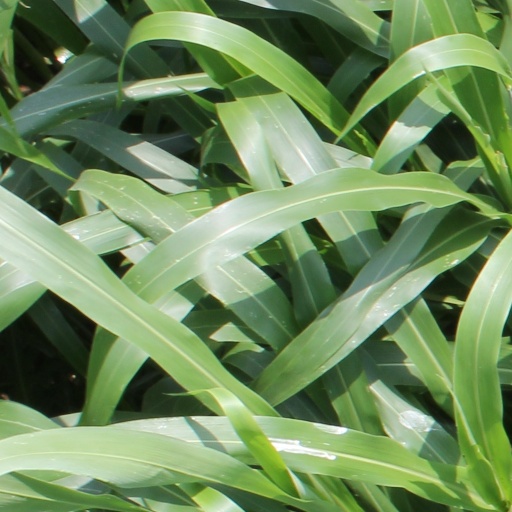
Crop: sorghum